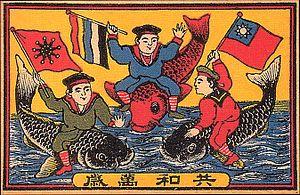
Le drapeau à cinq couleurs dit « Les cinq peuples rassemblés » fut un des principaux symboles sur lesquels s'est fondée la République de Chine, représentant les cinq principaux groupes ethniques peuplant le pays : les Hans en rouge, les Mandchous en jaune, les Mongols en bleu, les Huis en blanc et les Tibétains en noir. Bien que le Tibet ait proclamé en 1913 son indépendance vis-à-vis de la Chine et demeure de facto indépendant durant toute la période d'utilisation de ce drapeau, la République de Chine continue d'en revendiquer la souveraineté.
Les uniformes et armes des armées chinoises sont les tenues militaires et les armements des combattants et soldats chinois depuis l'époque de la première guerre de l'opium jusqu'à l'avènement de la République populaire de Chine.